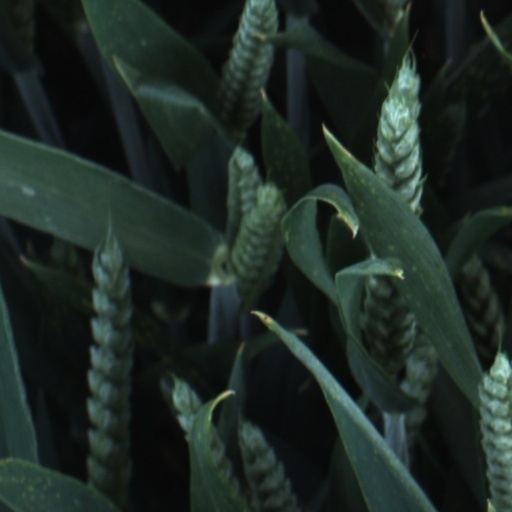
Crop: wheat